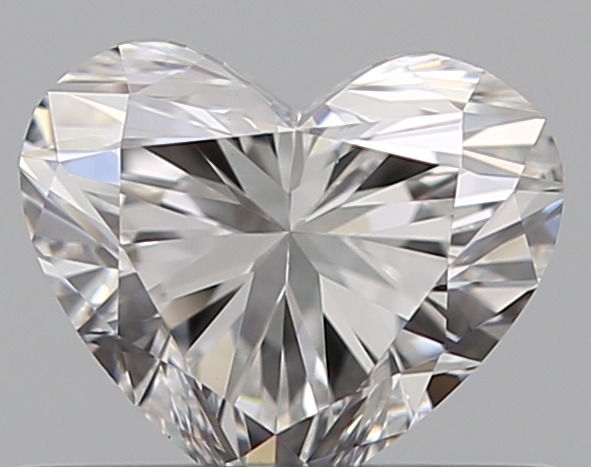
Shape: heart
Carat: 0.5
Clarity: VS2
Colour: F
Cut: EX
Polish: EX
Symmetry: VG
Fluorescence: N
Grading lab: GIA
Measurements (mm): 4.74 x 5.54 x 3.3